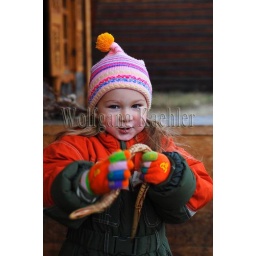
Russia, siberia, near irkutsk, taltsy open-air museum of wooden architecture, portrait of local girl